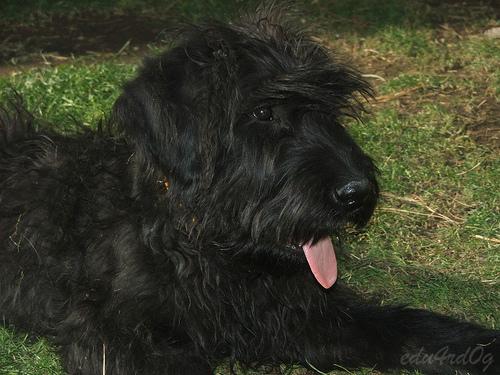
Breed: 232-n000089-giant_schnauzer